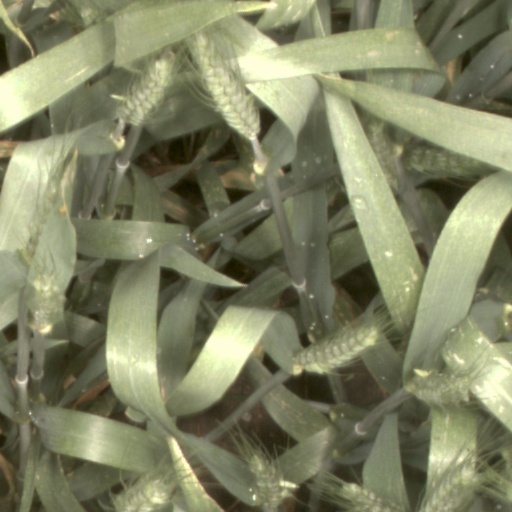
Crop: wheat